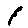
Label: 1